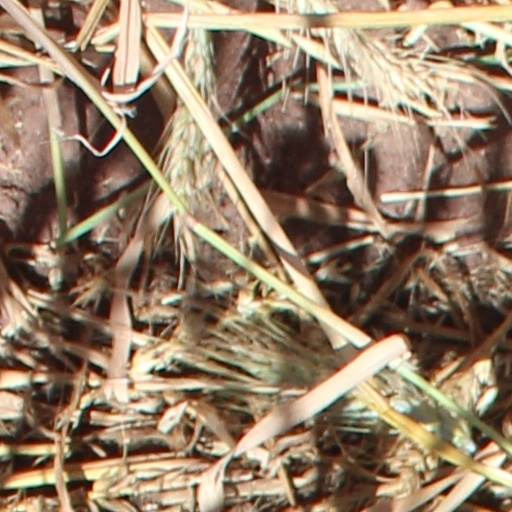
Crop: wheat